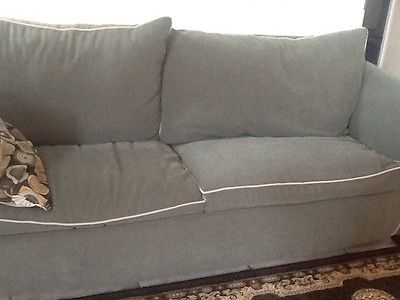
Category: sofa